The Sun (film)

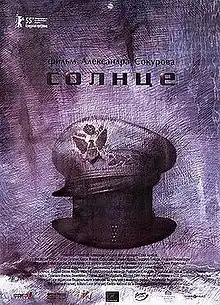
Russian release poster

The Sun ("Solntse") is a 2005 Russian biographical film directed by Alexander Sokurov, depicting Japanese Emperor Shōwa (Hirohito) during the final days of World War II. It is the third film in a trilogy by the Russian director, that includes "Taurus", about Vladimir Lenin, and "Moloch", about Adolf Hitler. The film was entered in the 55th Berlin International Film Festival. It received generally positive reviews from critics.